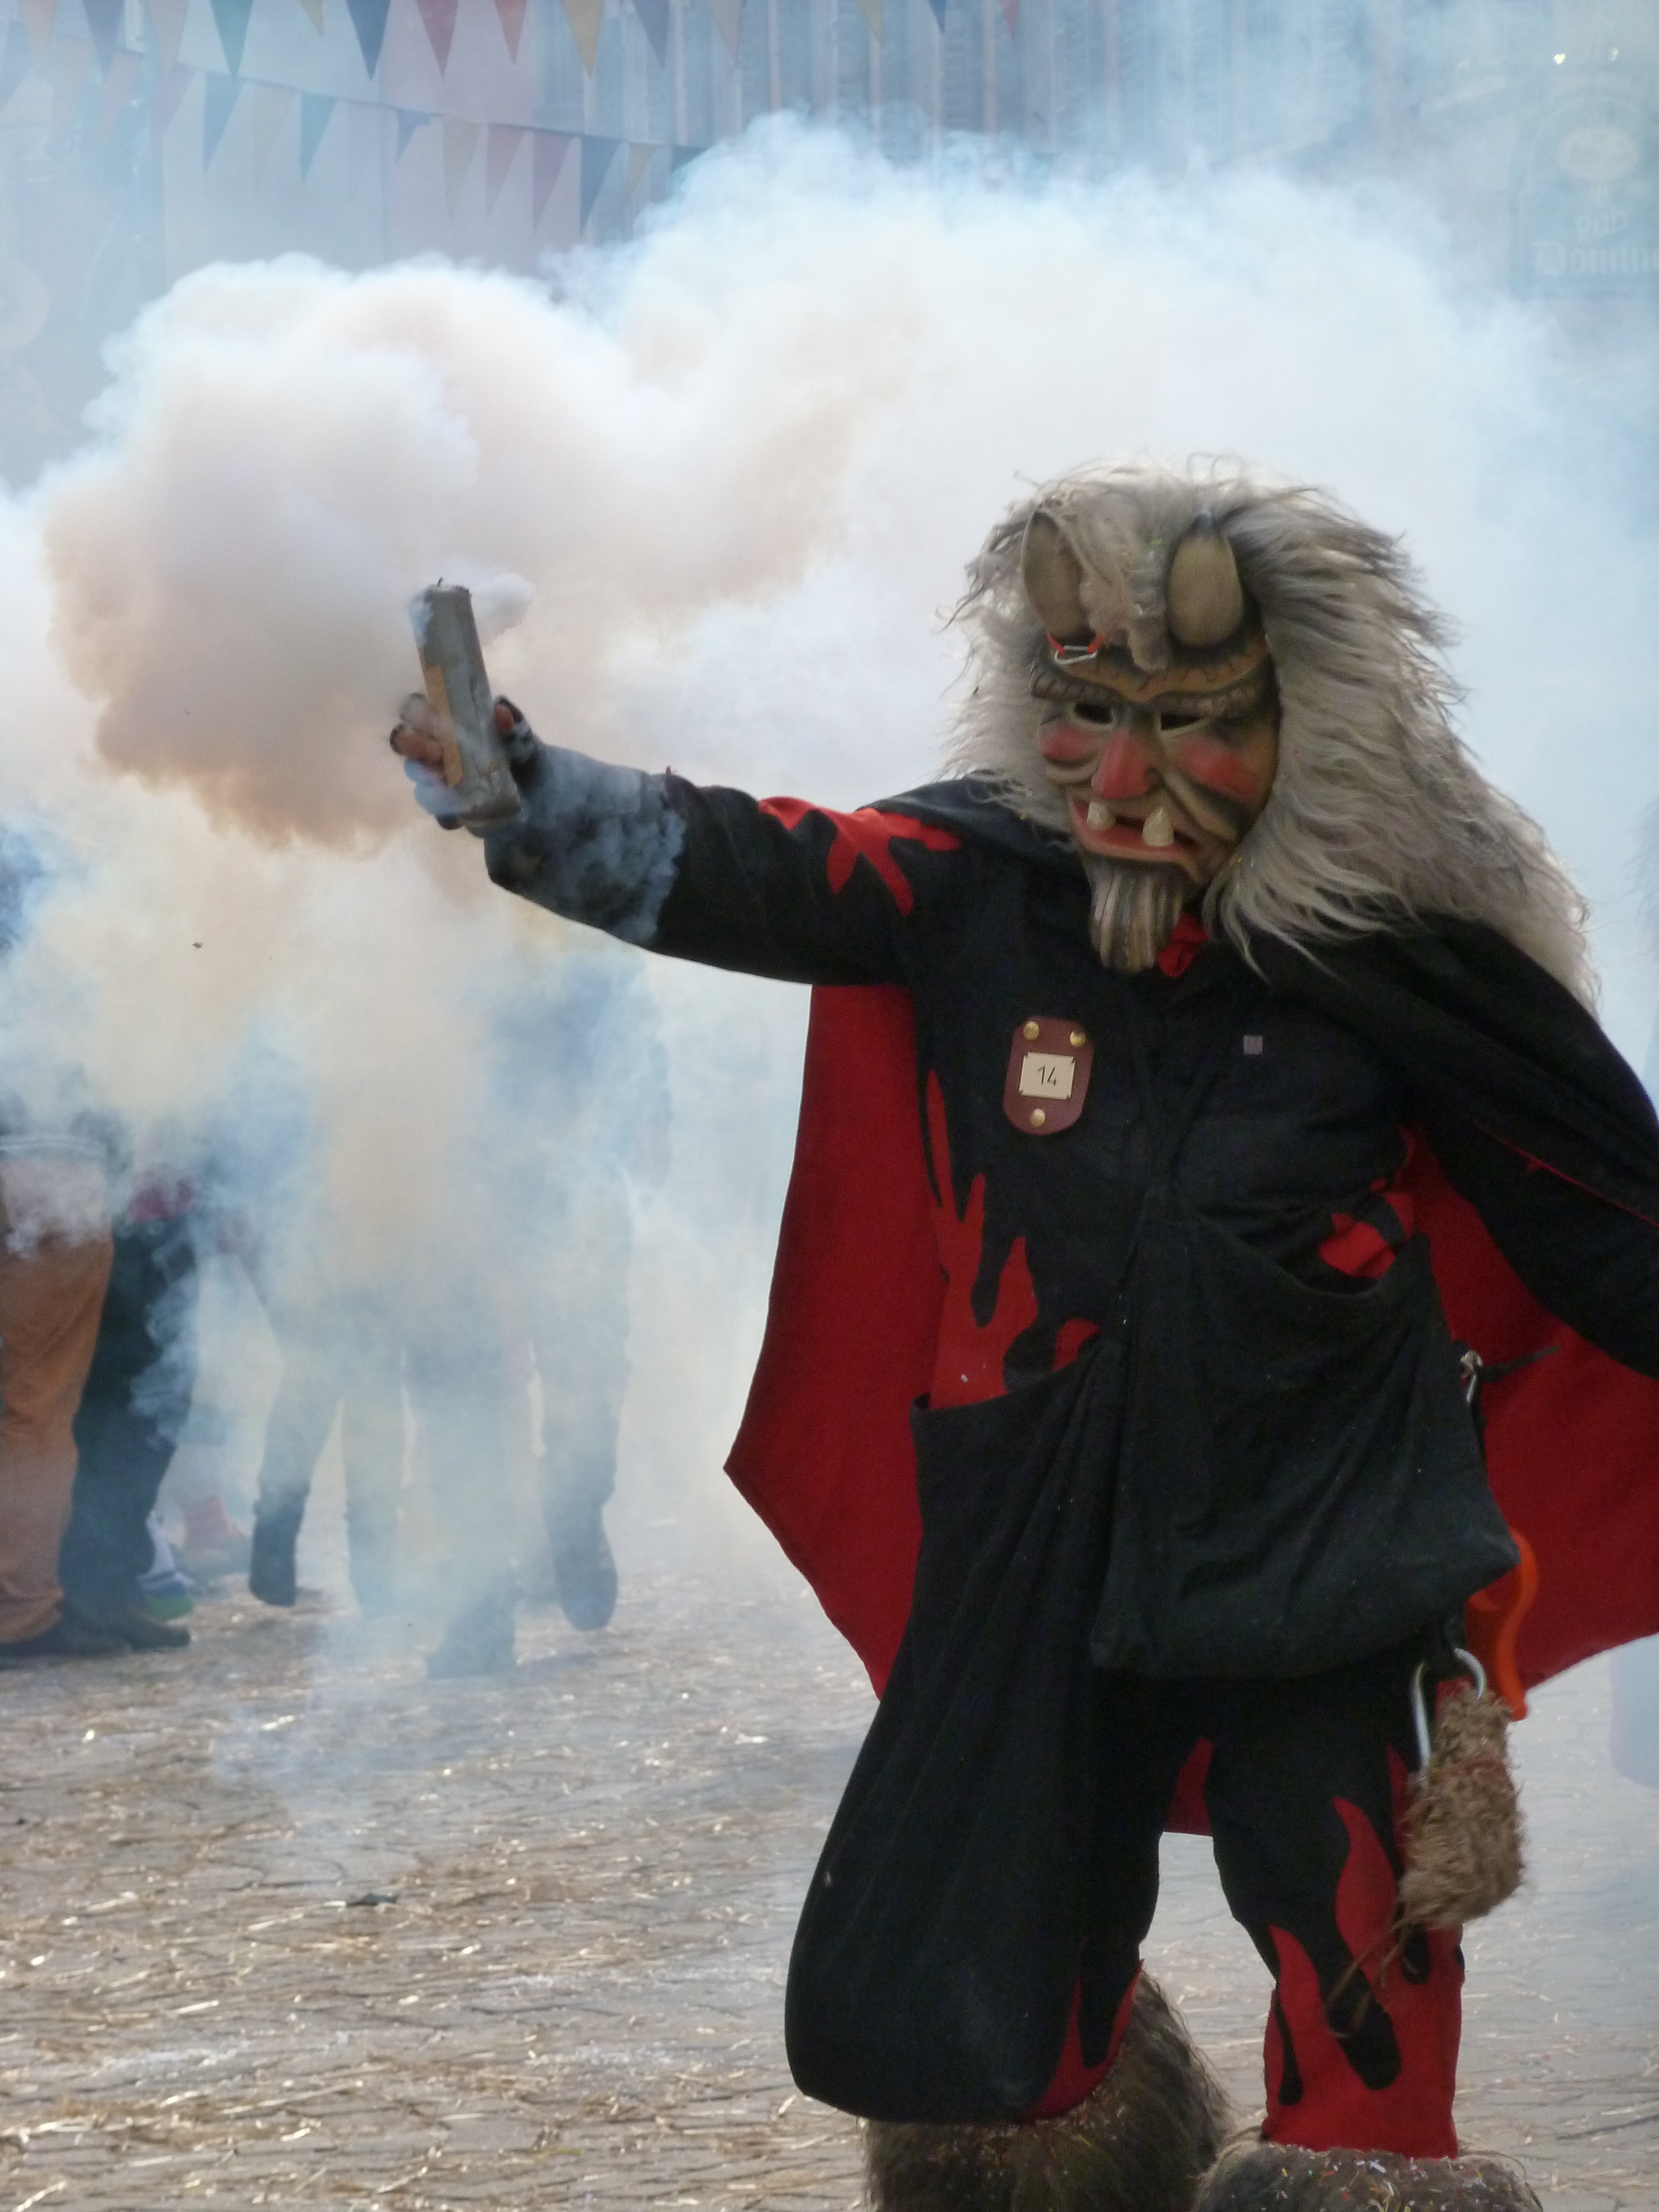
smoke, carnival, mask, costume, fictional character, fasnet, carnival parade, rottenburg